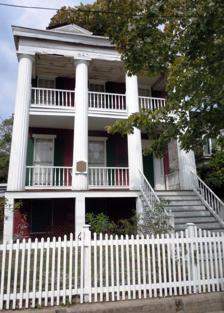
Building: 364 and 390 Van Duzer Street
Country: Unknown
Year built: 1835
Historic houses in Staten Island, New York United States historic place Houses at 364 and 390 Van Duzer Street U.S. National Register of Historic Places New York City Landmark No. 0772, 0773 364 Van Duzer Street Location Staten Island, New York Coordinates 40°37′45″N 74°4′47″W / 40.62917°N 74.07972°W / 40.62917; -74.07972 Built 1835 Architectural style Greek Revival, Dutch Colonial NRHP reference No. 82001262 NYCL No. 0772, 0773 Significant dates Added to NRHP November 14, 1982 Designated NYCL December 18, 1973 The houses at 364 and 390 Van Duzer Street are two historic homes located in the Stapleton neighborhood of Staten Island in New York City, located about a block apart from one another. 364 Van Duzer Street is a 2 + 1 ⁄ 2 -story, clapboard-covered frame house with a gable roof. It features a tetrastyle portico with 2-story, Doric order columns rising to an overhanging spring-eave, unusual on a Greek Revival house and more characteristic of Dutch Colonial architecture . This hybrid style is indigenous to Staten Island. The house was built in 1835 by Robert M. Hazard, captain of the Nautilus , a ferryboat owned by Daniel Tompkins , as well as postmaster of Tompkinsville . 390 Van Duzer Street 390 Van Duzer Street is a 2 + 1 ⁄ 2 -story, clapboard-covered house with an original 1 + 1 ⁄ 2 -story kitchen wing.  It also features a tetrastyle portico, but with 2-story Corinthian order columns. Both buildings reflect Greek Revival style architecture of the 1830s. Both buildings were designated as New York City Landmarks in 1973. The buildings were added to the National Register of Historic Places in 1982. See also List of New York City Designated Landmarks in Staten Island National Register of Historic Places listings in Richmond County, New York References